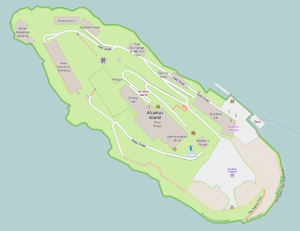
L'île d'Alcatraz, en anglais Alcatraz Island, est une île située dans la baie de San Francisco à 1,92 km du port de San Francisco en Californie, dans l'Ouest des États-Unis.